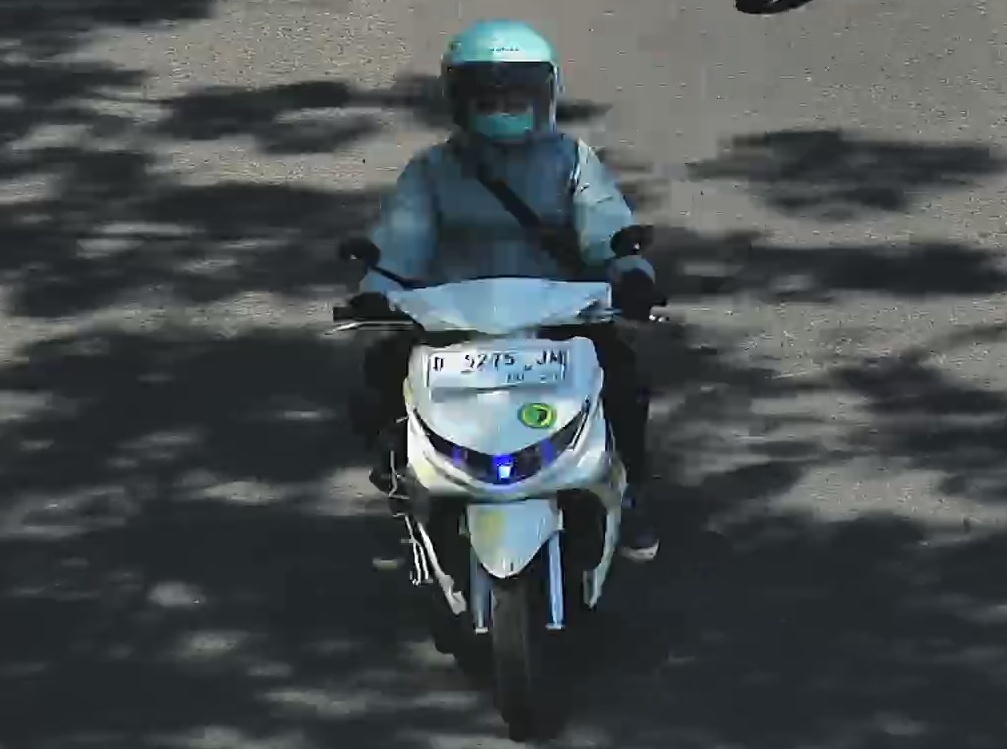
person-with-helmet: 1
person-without-helmet: 0